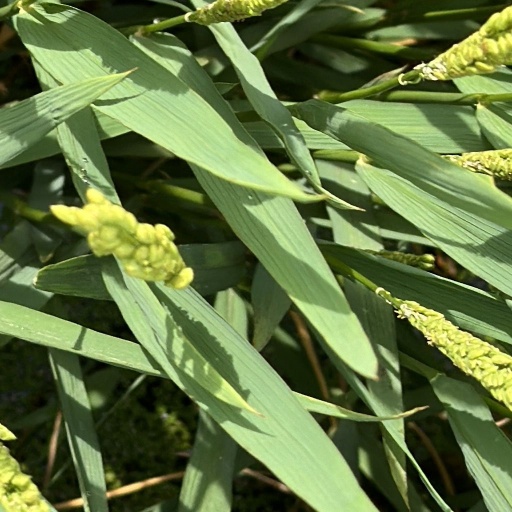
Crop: rice